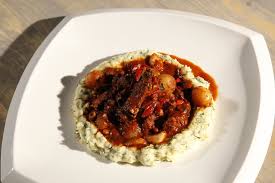
Yemek: et_sote